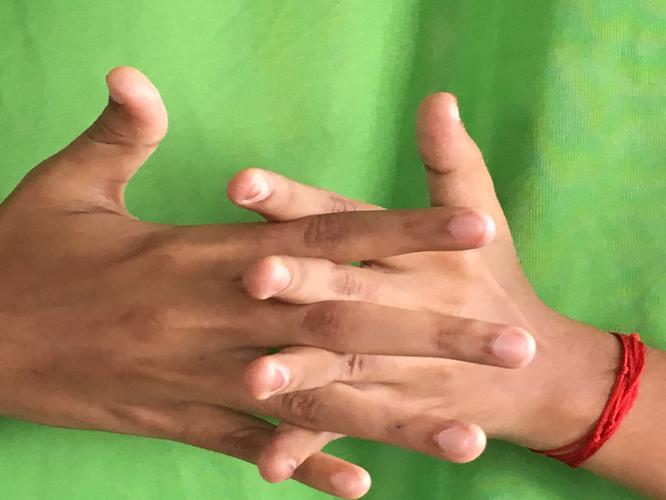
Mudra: Karkatta
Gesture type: double_hand